William Buelow Gould

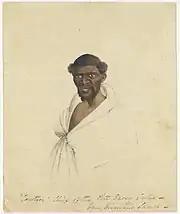
Towterer, from the Port Davey area, Tasmania, c.1833, W. B. Gould

The only access to Macquarie Harbour from Hobart at the time was by ship around the rugged south and west coasts of Tasmania. During the voyage Gould's brig, the "Cyprus", became weather bound in the isolated Recherche Bay some south of Hobart, where half the convicts aboard mutinied and took the ship. Gould was amongst the convicts left marooned along with the officers, and he was one of a party who went overland by foot to seek help. Lieutenant Governor Sir George Arthur commuted the sentences of the convicts who had remained with the officers, and Gould was assigned as a house servant to the colonial surgeon Dr James Scott.